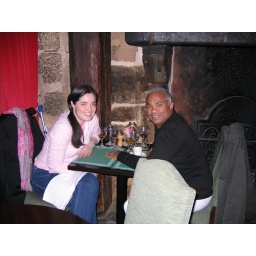
best table in the house